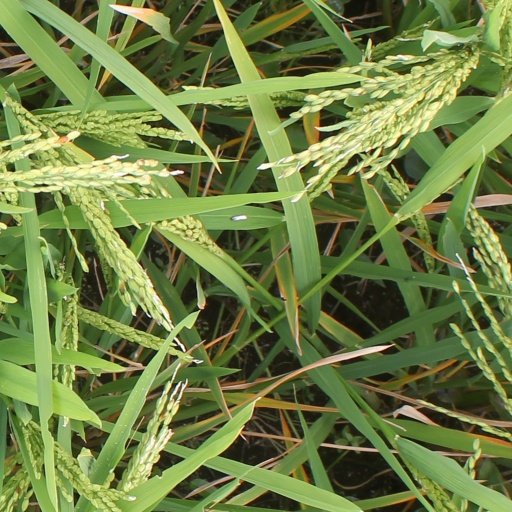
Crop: rice